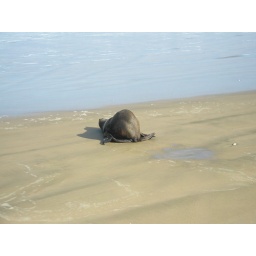
Almost in the water - 90 mile beach